IAR 316

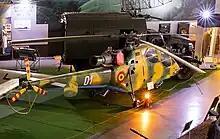
The IAR 317 prototype at the National Museum of Romanian Aviation

The IAR 317 Airfox was an attempt by IAR to make an attack helicopter out of the IAR 316. Equipped with the same license-produced Turbomeca Artouste IIIB turboshaft, the IAR 317 featured a stepped two-seat armored cockpit for the pilot and the gunner. The tail boom and rear fuselage was almost identical to the 316. Stub wings mounted on either side of the airframe allowed for the carriage of weapons, including rocket pods, machine guns, and anti-tank missiles. Only one prototype was built. It participated in the 1985 Paris Air Show.